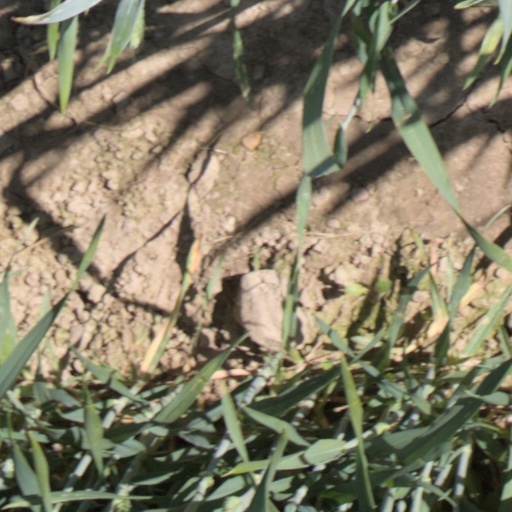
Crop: wheat